Canadians

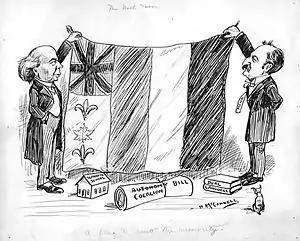
A 1911 political cartoon on Canada's bicultural identity showing a flag combining symbols of Britain, France and Canada; titled "The next favor. 'A flag to suit the minority.

Canadian culture is primarily a Western culture, with influences by First Nations and other cultures. It is a product of its ethnicities, languages, religions, political, and legal system(s). Canada has been shaped by waves of migration that have combined to form a unique blend of art, cuisine, literature, humour, and music. Today, Canada has a diverse makeup of nationalities and constitutional protection for policies that promote multiculturalism rather than cultural assimilation. In Quebec, cultural identity is strong, and many French-speaking commentators speak of a Quebec culture distinct from English Canadian culture. However, as a whole, Canada is a cultural mosaic: a collection of several regional, indigenous, and ethnic subcultures.